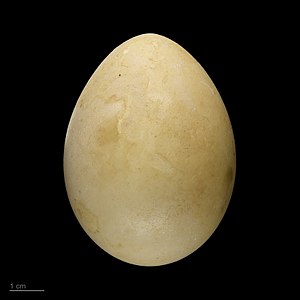
Swinhoesfasan
Lophura swinhoii
Swinhoesfasan er en hønsefugl, der lever på Taiwan.